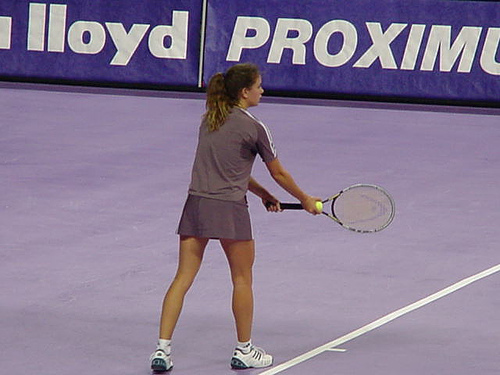
vận động viên tennis đang cầm vợt đứng ngoài biên giao bóng